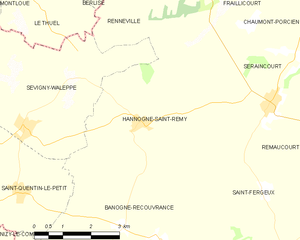
Carte des communes françaises: Hannogne-Saint-Rémy